Vichy France

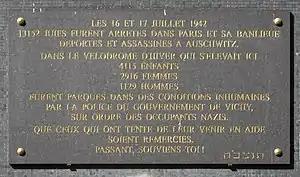
Commemorative plaque to the victims held in the after the 16–17 July 1942 roundup of Jews in Paris

The British feared that the French naval fleet could end up in German hands and be used against its own naval forces, which were so vital to maintaining North Atlantic shipping and communications. Under the armistice, France had been allowed to retain the French Navy, the , under strict conditions. Vichy pledged that the fleet would never fall into German hands but refused to send the fleet beyond Germany's reach by sending it to Britain or to far-away French colonies such as in the West Indies. That did not satisfy Winston Churchill, who ordered French ships in British ports to be seized by the Royal Navy. Shortly after the armistice (22 June 1940), Britain conducted the destruction of the French Fleet at Mers-el-Kebir, killing 1,297 French military personnel. Vichy severed diplomatic relations with Britain. The French squadron at Alexandria, under Admiral René-Emile Godfroy, was effectively interned until 1943, when an agreement was reached with Admiral Andrew Browne Cunningham, commander of the British Mediterranean Fleet. After the Mers-el-Kebir incident, the British recognized Free France as the legitimate French government.